Wendigo

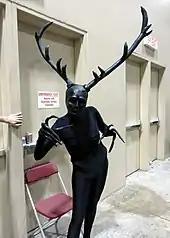
A person dressed as the wendigo character from the television series "Hannibal" at Fan Expo 2015

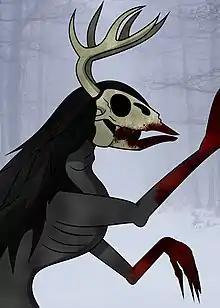
An artist's rendering of a wendigo as frequently depicted in contemporary pop culture

Although distinct from how it appears in the traditional lore, one of the first appearances of a character inspired by, or named after, a wendigo in non-Indigenous literature is Algernon Blackwood's 1910 novella "The Wendigo". wrote that Blackwood's "subtly-demonizing rhetoric transforms the Wendigo from a native myth into a descriptive template for the Indian savage."